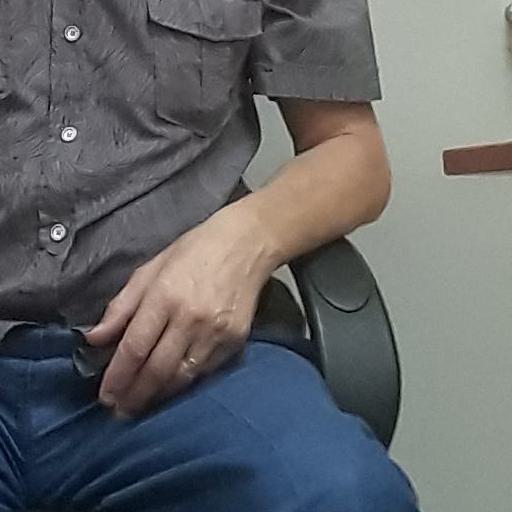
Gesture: no_gesture